Wareham, Dorset

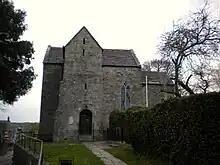
St Martin's Church, Wareham

Wareham's oldest places of worship include the Saxon church of Lady St. Mary (substantially modified but the origins are pre-conquest. The Saxon nave was demolished in 1841–2)